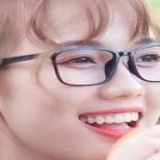
diễn viên Hảo Henry